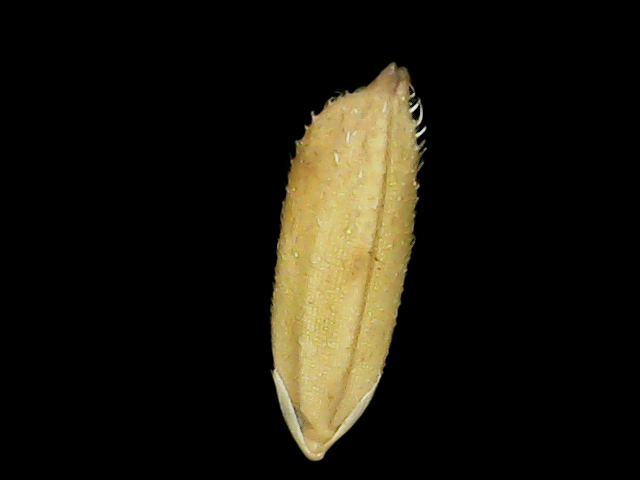
Rice variety: Binadhan23